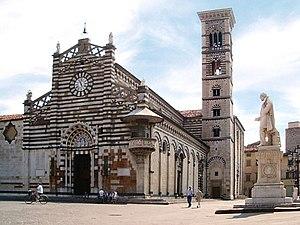
Prato est une ville de la province du même nom en Toscane.
Figline di Prato est une frazione de la commune de Prato en Toscane. Ce village est remarqué grâce à l’église San Pietro, au Tabernacle de Sainte Anne peint dans les années 1392-1393 par Agnolo Gaddi, par l'antique carrière de serpentine ; le marbre vert de Prato, et surtout, à cause de l'exécution tragique par les Allemands en septembre 1944 de 29 jeunes partisans, i 29 Martiri di Figline.
Curzio Malaparte, né Curt Erich Suckert, né le 9 juin 1898 à Prato en Toscane et mort le 19 juillet 1957 à Rome, est un écrivain, cinéaste, journaliste, correspondant de guerre et diplomate italien.